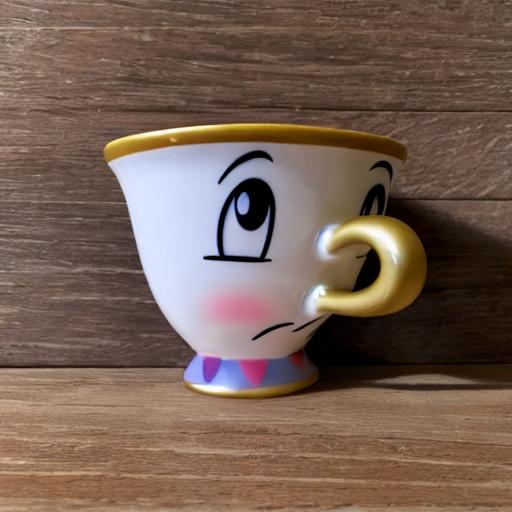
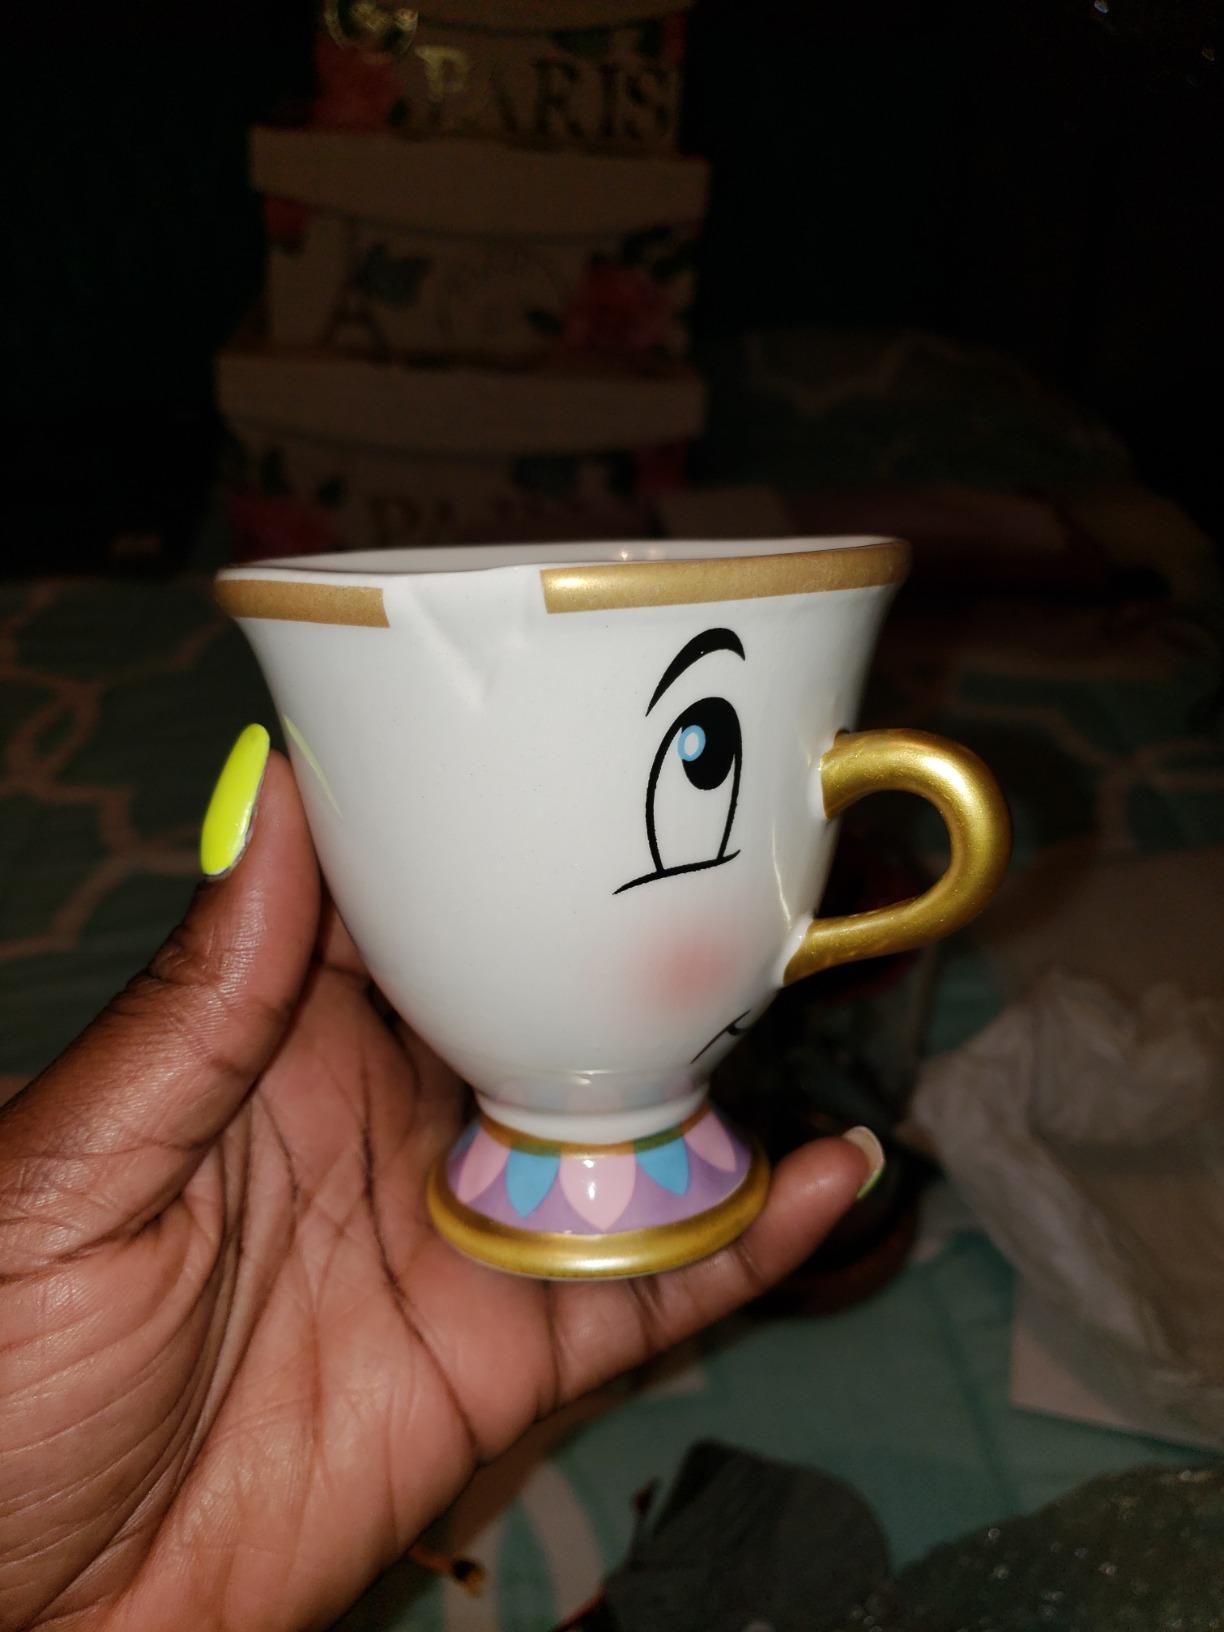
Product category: items_mug
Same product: no